Toshiyuki Morikawa

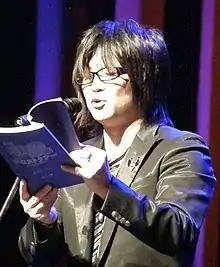
Morikawa at Anime Expo 2011

is a Japanese voice actor, narrator and singer who is the head of Axlone, a voice acting company he founded in April 2011. His name is sometimes, although incorrectly, transliterated as Tomoyuki Morikawa. In 2003, he and Fumihiko Tachiki formed the band "2Hearts", one of their works being the ending theme of the video game "". He has voiced many characters in anime and video games, including Yoshikage Kira in "", Kengo Akechi in "Kindaichi Case Files", Sephiroth in the "Final Fantasy" series and "Kingdom Hearts" series, Dante in "Devil May Cry", Kagaya Ubuyashiki in "", Isshin Kurosaki in "Bleach", Minato Namikaze in "Naruto: Shippuden", Julius Novachrono in "Black Clover", Mard Geer Tartaros in "Fairy Tail", Eizen in "Tales of Berseria", Boros in "One-Punch Man", both Eneru, Hatchan and Scopper Gaban in "One Piece", Tyki Mikk in "D.Gray-man", Naraku in "Inuyasha", Griffith in the 1997 series of "Berserk", Isaburo Sasaki in "Gin Tama" and the main and titular character of "Tekkaman Blade". He attended Katsuta Voice Actor's Academy with Kotono Mitsuishi, Chisa Yokoyama, Wataru Takagi, Sachiko Sugawara, and Michiko Neya. Because of his deep voice, he is often cast as an imposing character. He is the current official dub-over artist of Ewan McGregor, Tom Cruise, Adam Sandler, Martin Freeman, Keanu Reeves, Jude Law, Chris O'Donnell, Colin Farrell, Brendan Fraser, Mark Wahlberg and Owen Wilson.